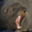
Label: seal